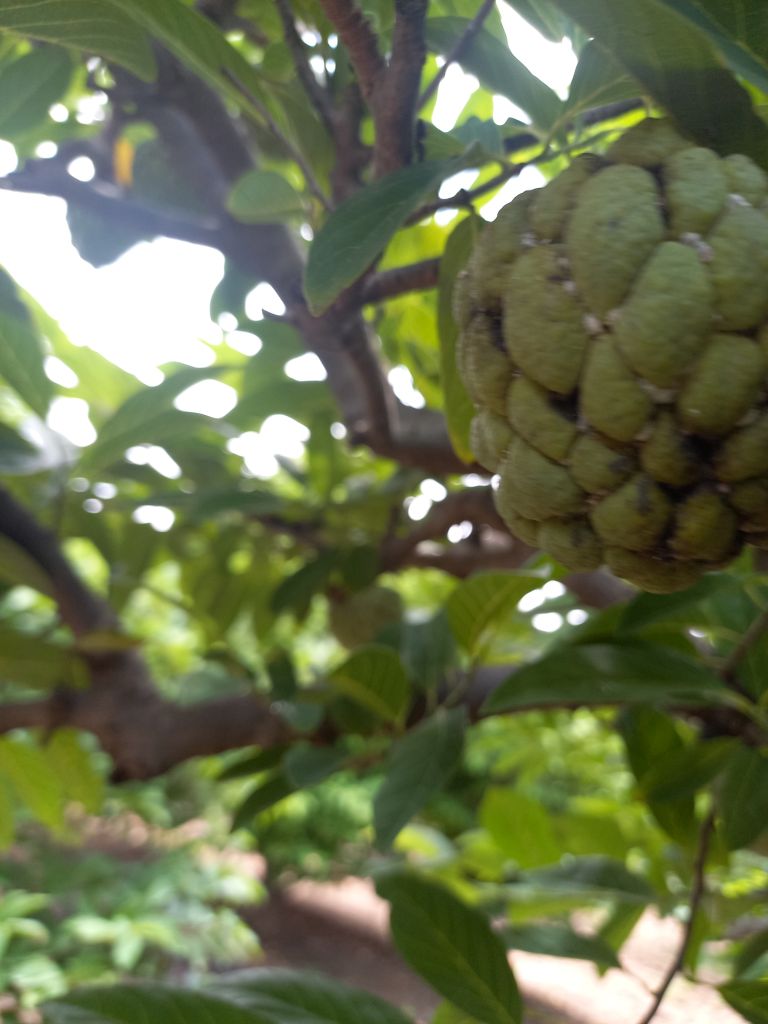
Disease label: Athracnose